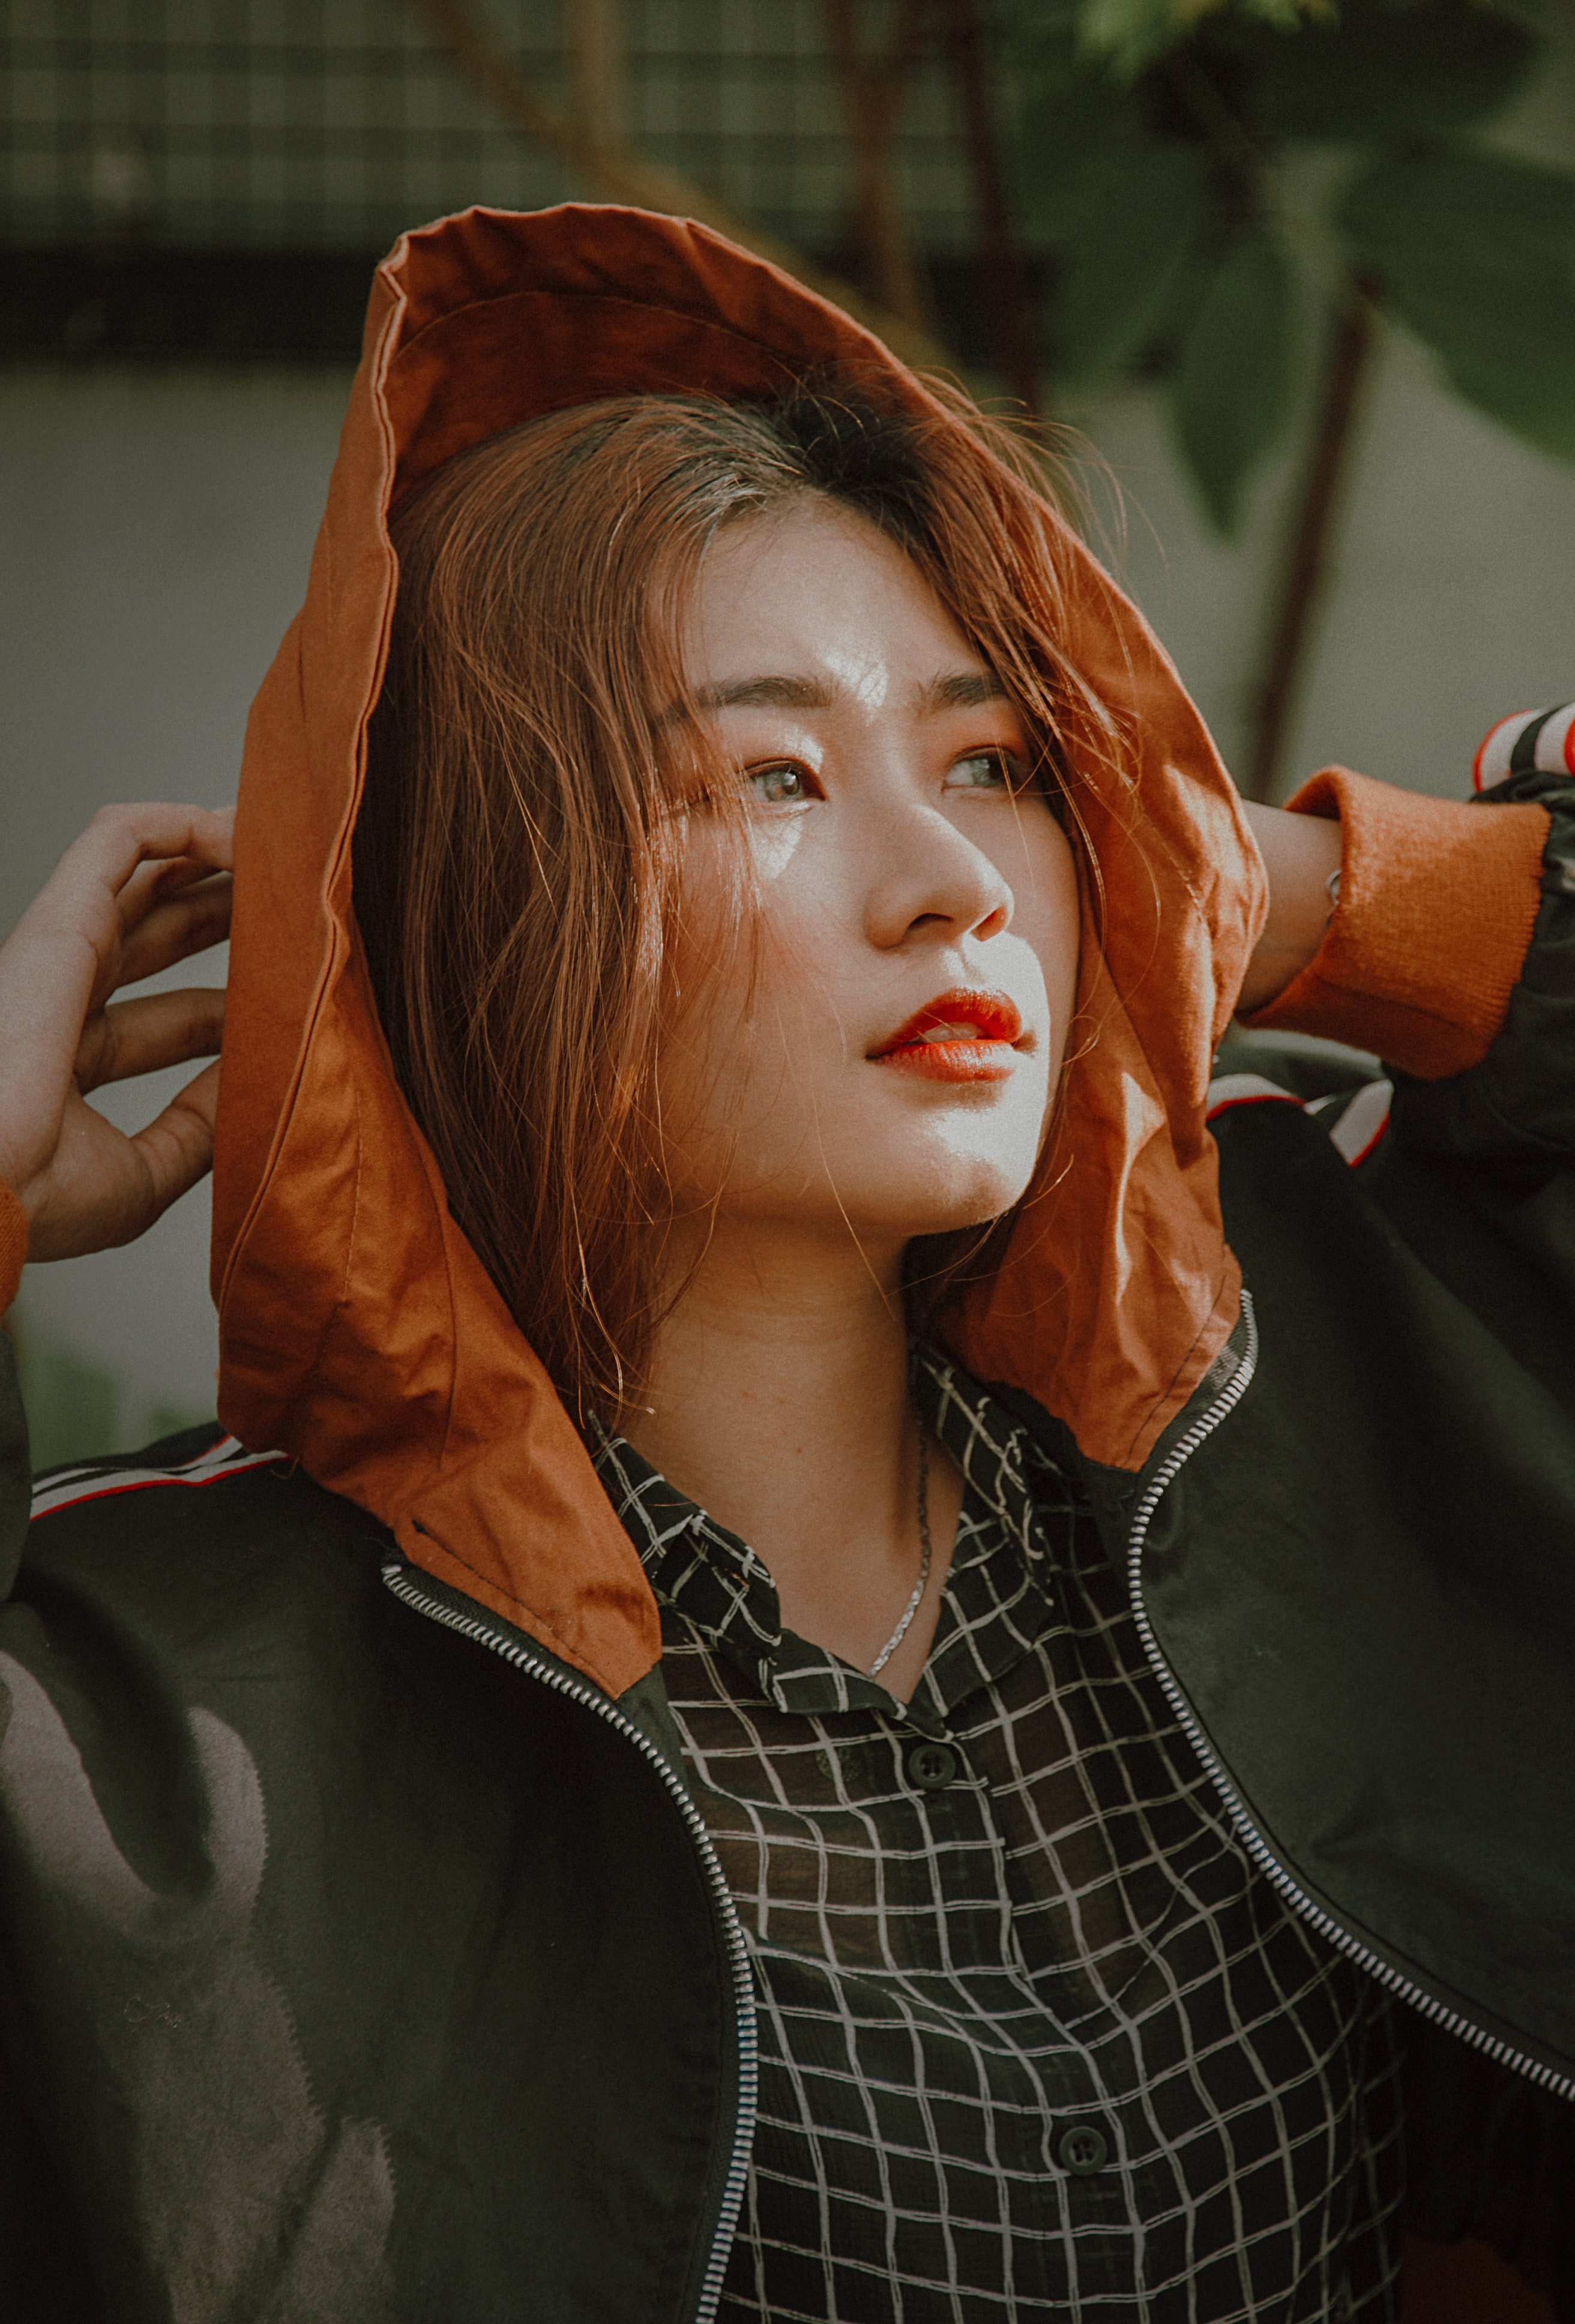
hair, face, beauty, lip, nose, hairstyle, eye, red hair, long hair, brown hair, photography, portrait photography, photo shoot, portrait, hair coloring, model, ear